Amakusa, Kumamoto (town)

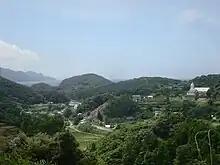
Ōe Village, with its church standing on the hill at right.

Between the five villages of the town, there used to be as many as five elementary schools, four junior high schools, and one high school, with the total junior high school population reaching as high as 800 students. A steep decline in the population has reduced the elementary and junior high schools to one each, both located in Takahama. The junior high school student population is around 75, while the total elementary school population is around 115. The high school, also located in Takahama, is closing in March 2015.